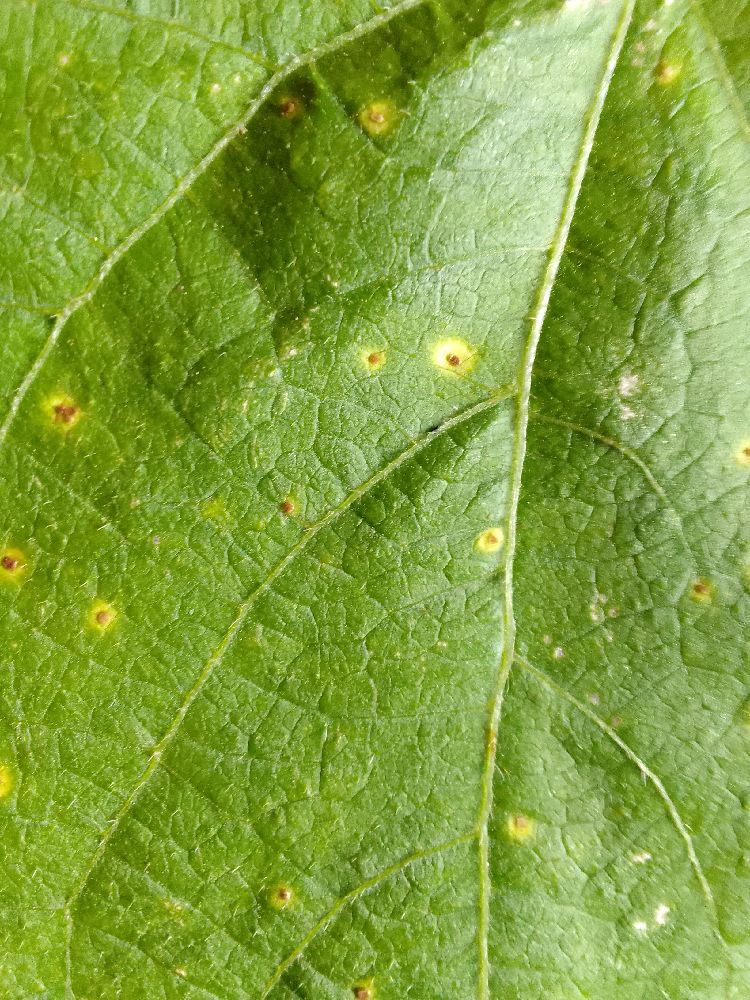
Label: rust